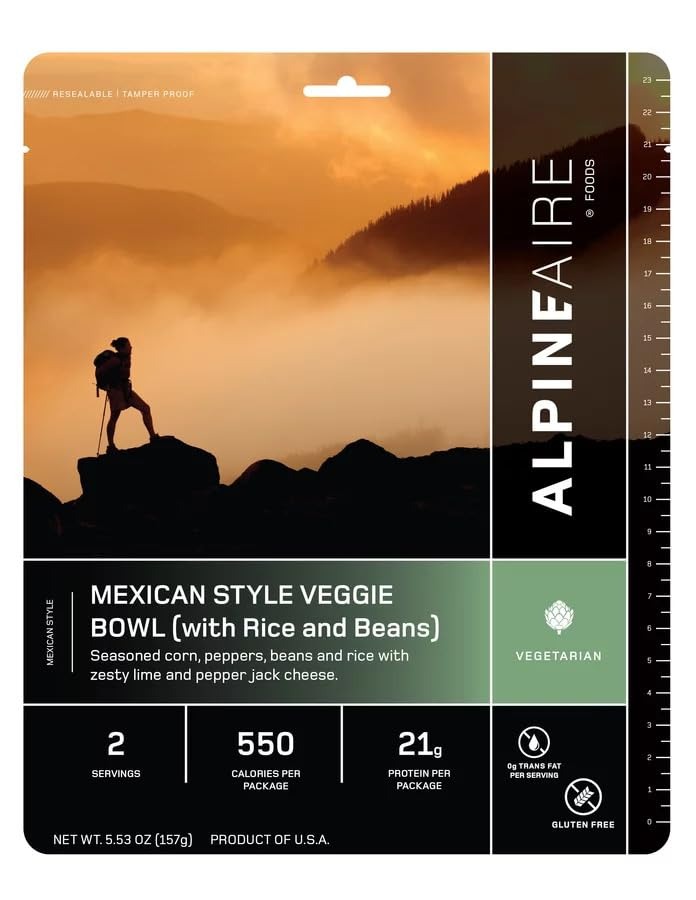
Item Name: AlpineAire Foods Mexican Style Veggie Bowl with rice and beans 5.53 Oz Vegetarian Gluten Free Meal 2 Servings 550 Calories, 21g Protein for Camping, Hiking and Emergency Preparedness Pack of 1
Bullet Point 1: NUTRITIOUS MEAL OPTION:- The AlpineAire Foods Mexican Style Veggie Bowl provides a balanced meal option packed with essential nutrients such as protein (21g/serving) to keep you satisfied during your outdoor activities or emergency situations.
Bullet Point 2: INGREDIENTS:- Instant White Rice, Black Beans, Taco Seasoning [Paprika, Corn Meal, Salt, Onion, Spices, Garlic, Tomato, Citric Acid], Sweet Corn, Pepper Jack Cheese [(Pasteurized Milk, Cheese Cultures, Salt, Jalapeno Peppers, enzymes), Powdered Cellulose (added to prevent caking)], Tomato Flakes, Bell Pepper Red & Green Combo, Red Onion, Potato Starch, Sea Salt, Crystallized Lime [Citric Acid, Natural Lime Flavor (maltodextrin, sugar, lime oil, lime juice concentrate, sunflower lecithin, gum arabic, silicon dioxide)], Garlic Granulated, Natural Flavor [Contains Baker's Yeast Extract, Salt, Canola Oil (anti-dusting)], Black Pepper, Cilantro, Jalapeno. Contains: Milk.
Bullet Point 3: DIRECTION:- Open pouch and remove oxygen absorber. Prepare in pouch or other suitable container. Add 1 1/2 cups (12 oz) boiling water to ingredients or fold / crease & fill pouch to "E-Z Fill Line" 7. Stir thoroughly then seal pouch or cover. Let stand 10-12 minutes; stir again & serve.
Bullet Point 4: CONVENIENT PACKAGING:- Each pack contains two servings which are conveniently packaged in individual pouches that can be easily resealed after opening. This makes it ideal for solo travelers or group camping trips where portions can be easily distributed.
Bullet Point 5: HIGH-PROTEIN AND CALORIE-DENSE:- Provides 21g of protein and 550 calories per package, offering sustained energy for outdoor adventures or emergencies.
Bullet Point 6: LIGHTWEIGHT & RESEALABLE PACKAGING:- Convenient, tamper-proof pouch designed for portability and freshness, ideal for outdoor activities and emergency kits.
Bullet Point 7: LONG SHELF LIFE:- With a shelf life of 5 years when stored properly, this product is perfect not only for planned camping trips but also as part of an emergency preparedness kit.
Bullet Point 8: AlpineAire Foods:- Dedicated to making only the highest quality product, we have put our passion into making great food. Since 1979, AlpineAire Foods has simply used the finest ingredients that come together to create fuel for your next adventure. We have crafted fresh-tasting meals that can be prepared in minutes and enable you to recharge your body and your spirit.
Product Description: <p><strong>AlpineAire Foods Mexican Style Veggie Bowl with rice and beans 5.53 Oz Vegetarian Gluten Free Meal 2 Servings 550 Calories, 21g Protein for Camping, Hiking and Emergency Preparedness Pack of 1-</strong></p> <p>Savor the bold and vibrant flavors of Mexico with AlpineAire Foods&rsquo; Mexican Style Veggie Bowl. This delicious vegetarian and gluten-free meal combines rice, beans, and an authentic blend of spices for a satisfying and energizing dish. Perfect for outdoor adventures, emergency preparedness, or a quick meal at home, this lightweight and easy-to-prepare option ensures you never compromise on taste or nutrition.</p> <p><strong>Why Choose AlpineAire Mexican Style Veggie Bowl?</strong></p> <ul> <li><strong>High-Protein and Energizing:</strong> Packed with 21g of protein and 550 calories per package to keep you fueled and ready for your next adventure.</li> <li><strong>Vegetarian and Gluten-Free:</strong> A wholesome and inclusive option for various dietary preferences.</li> <li><strong>Convenient and Quick Preparation:</strong> Just add boiling water, stir, and your meal is ready in minutes.</li> <li><strong>Lightweight and Resealable Packaging:</strong> Ideal for hiking, camping, or emergency kits, with a tamper-proof design for added reliability.</li> <li><strong>Long Shelf Life:</strong> Designed for extended storage, making it perfect for emergencies or long-term food supply.</li> <li><strong>Made in the USA:</strong> Trusted quality and exceptional taste crafted with care.</li> </ul> <p>Whether you're exploring the great outdoors or stocking up for emergencies, the AlpineAire Mexican Style Veggie Bowl delivers convenience, nutrition, and flavor all in one. Add it to your backpack or pantry and enjoy the comfort of a satisfying meal wherever life takes you.</p>
Value: 1.0
Unit: Count

Price: 9.95